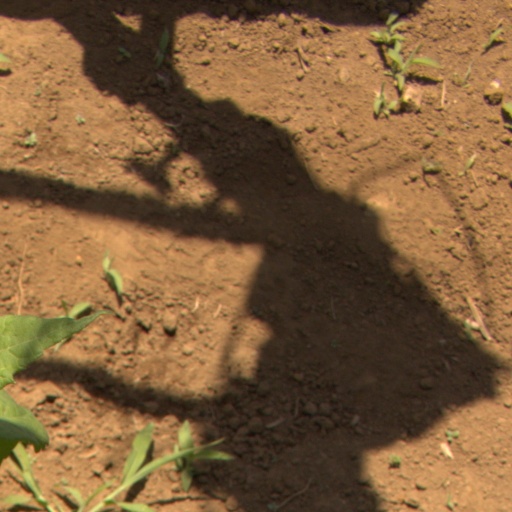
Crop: Jerusalem artichoke